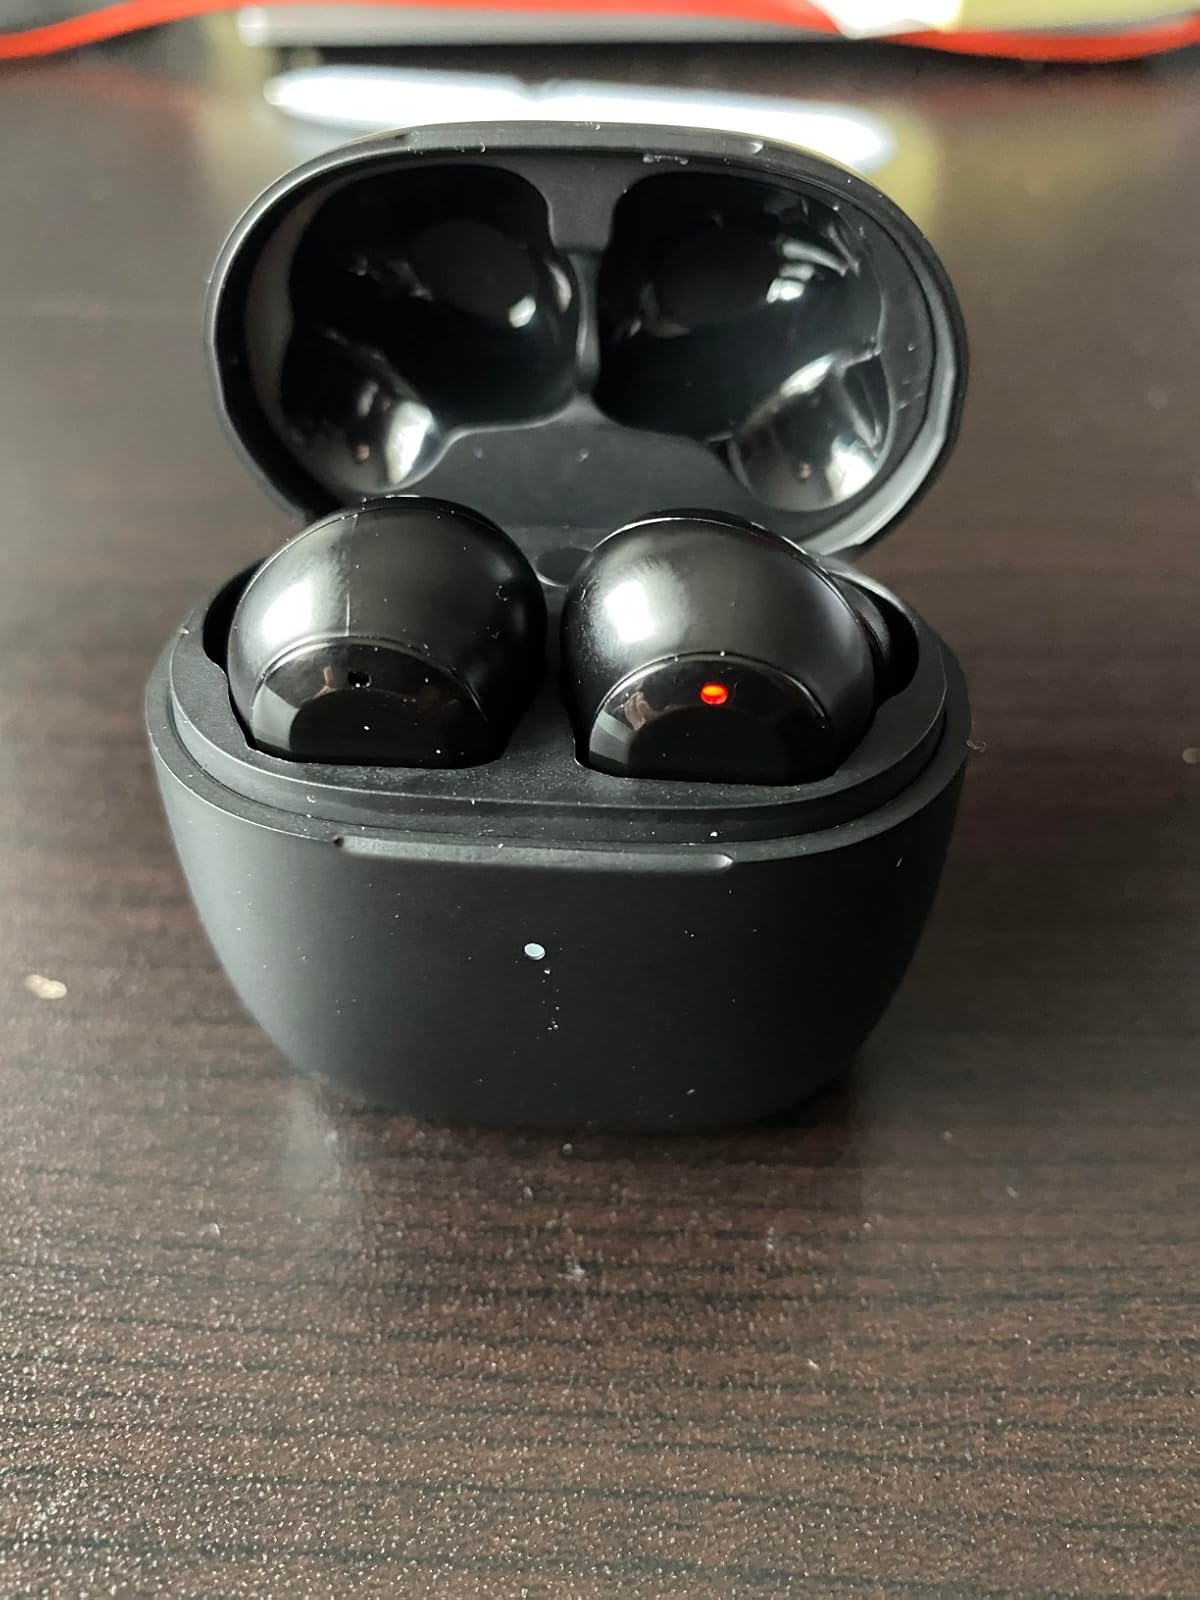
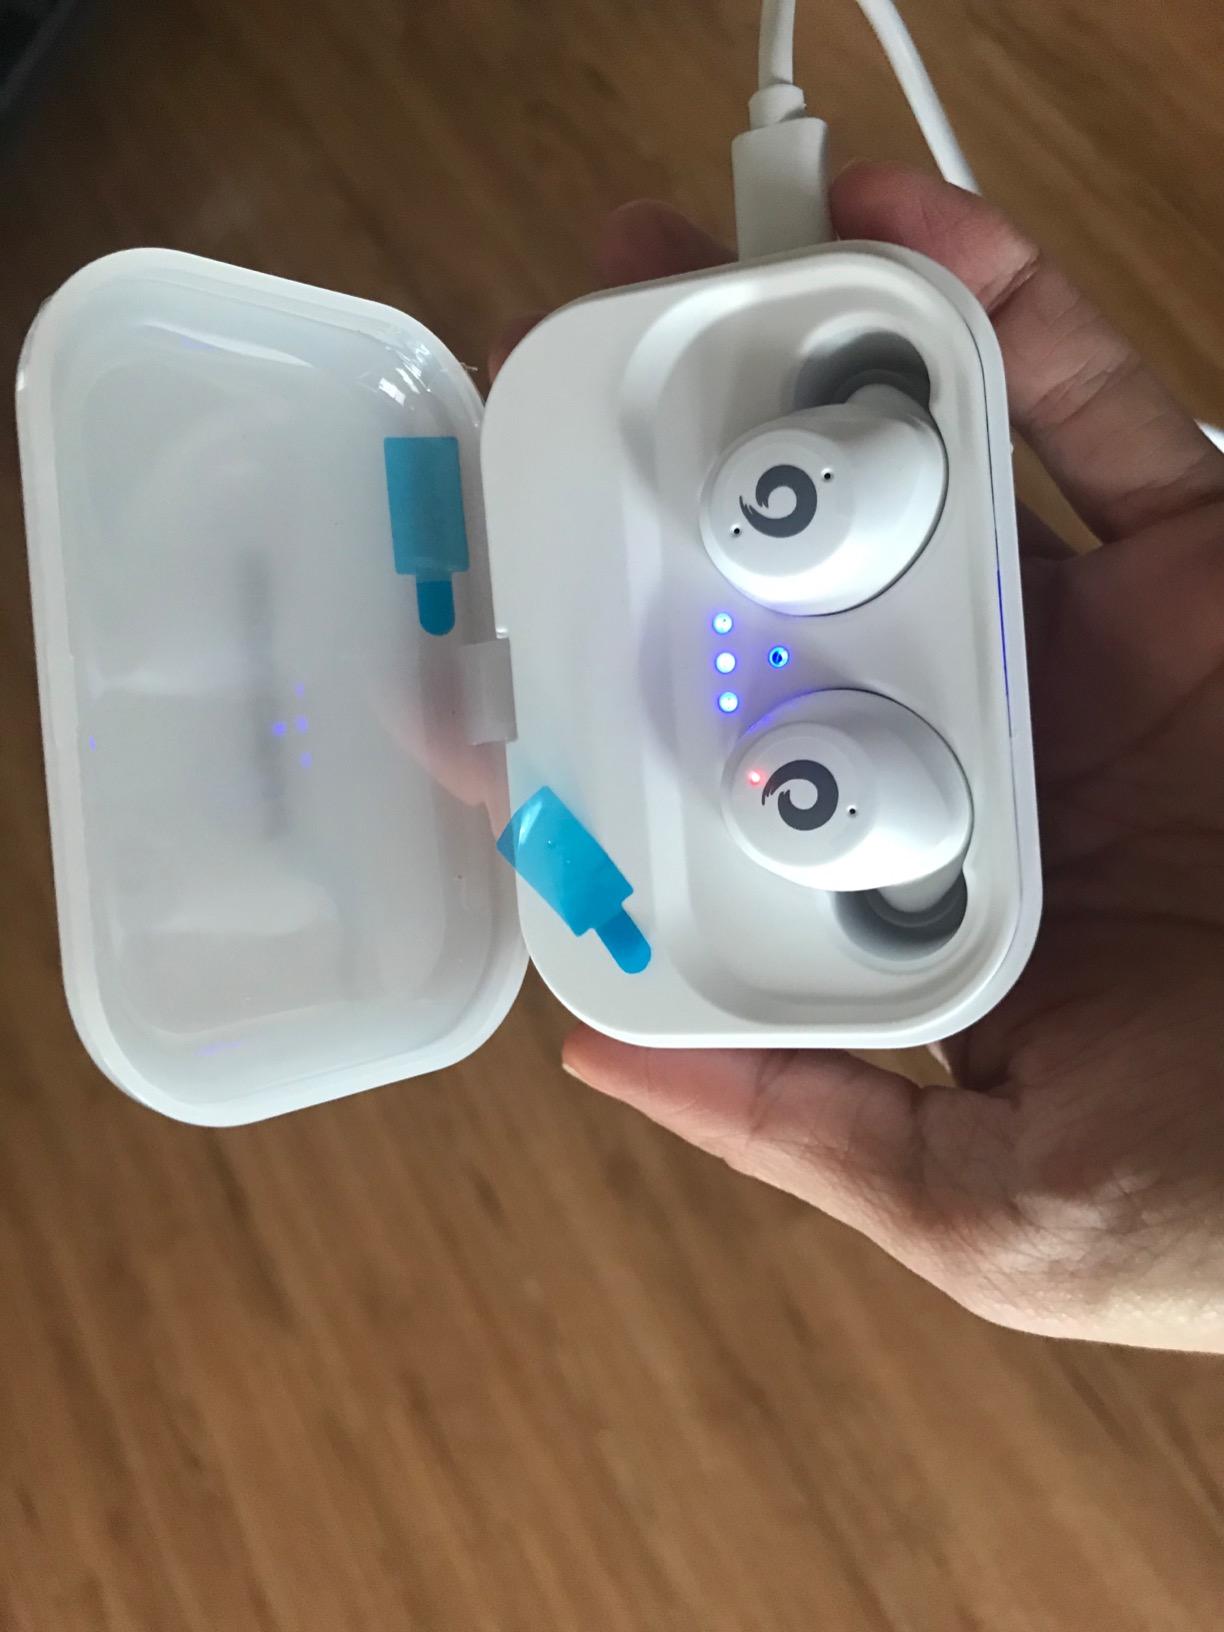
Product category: earbuds
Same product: no